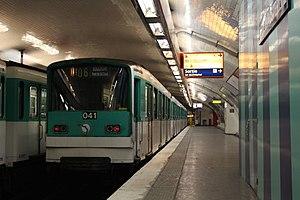
Rame MF67 D n°2 041 à la station de métro Gare d'Austerlitz de la ligne 10 du métro de Paris.
Le MF 67 est un matériel roulant sur fer du métro de Paris, mise en service et livré entre 1967 et 1978. Il équipe les lignes 3, 3 bis, 10 et 12. Les autres lignes de métro sur fer sont équipées de MF 77, de MF 88 et de MF 01.